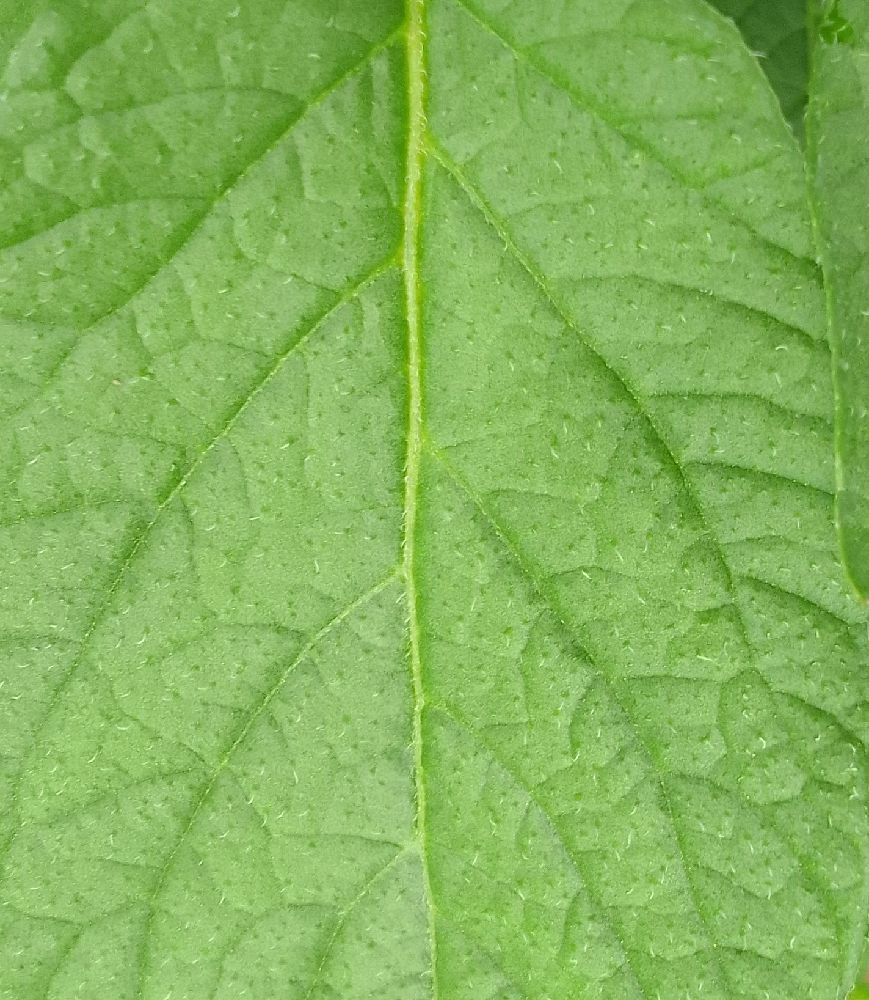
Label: Healthy